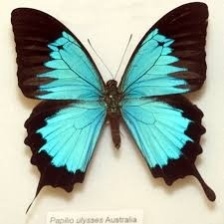
Species: ULYSES